Formula calculator

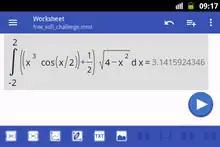
microMathematics Plus on Android displaying a formula for a popular Wi-Fi password challenge. The formula is entered first, and requires operator precedence — multiplications and divisions precede additions and subtractions.

A formula calculator is a software calculator that can perform a calculation in two steps: